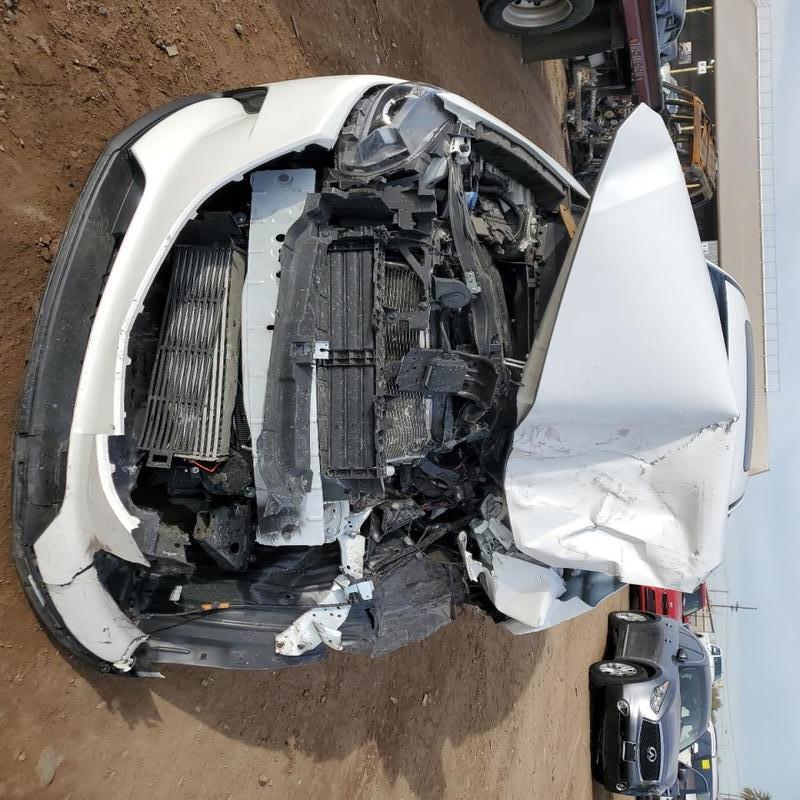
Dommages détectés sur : pare-choc avant, feu avant droit, feu avant gauche, capot, aile avant droite, aile avant gauche, porte avant droite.
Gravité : majeur